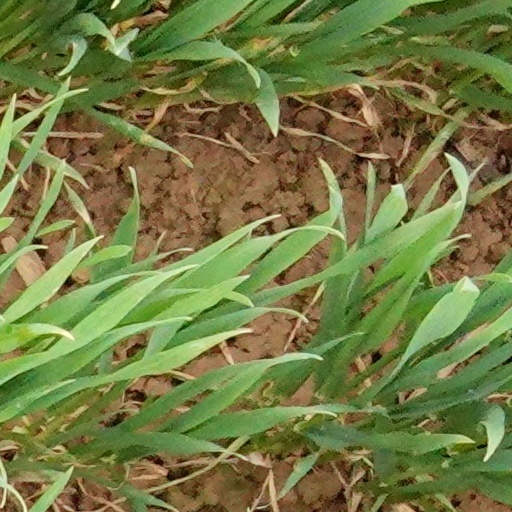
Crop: wheat